Habr Awal

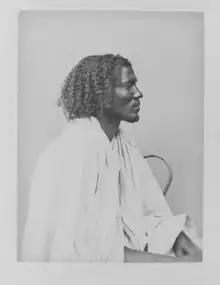
Warsame Yunis of the Saad Musa Habr Awal, photographed by Roland Bonaparte, 1890

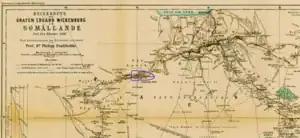
Paulitschke's map covering critical trade routes in 1898

The Habr Awal have a rich mercantile history largely due to their possession of the major Somali port of Berbera, which was the chief port and settlement of Habr Awal clan during the early modern period. The clan had strong ties to the Emirate of Harar and Emirs would hold Habr Awal merchants in their court with high esteem with Richard Burton noting their influence in Emir Ahmad III ibn Abu Bakr's court and discussions with the Vizier Mohammed.